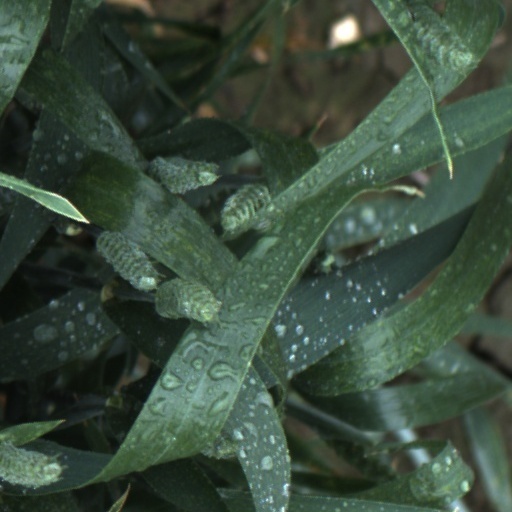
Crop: wheat